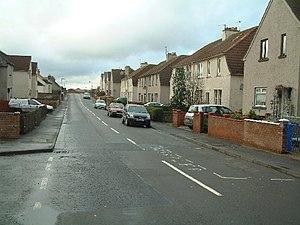
Kennoway est un village de Fife and Kinross, en Écosse.